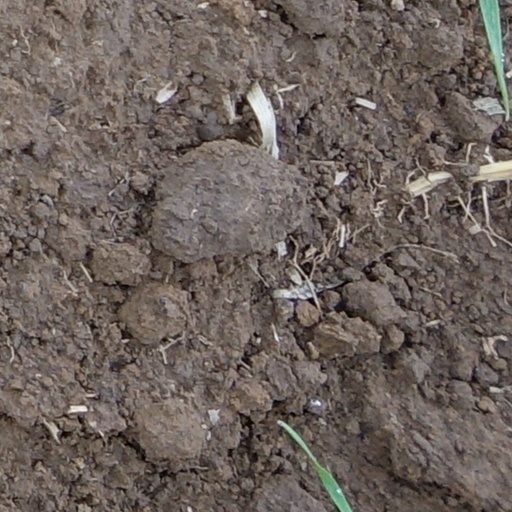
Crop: wheat